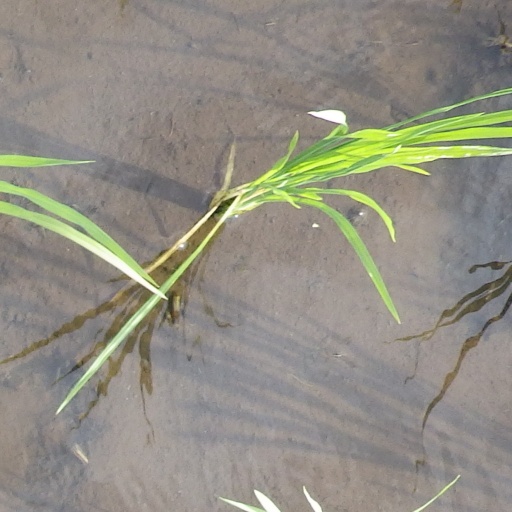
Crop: rice